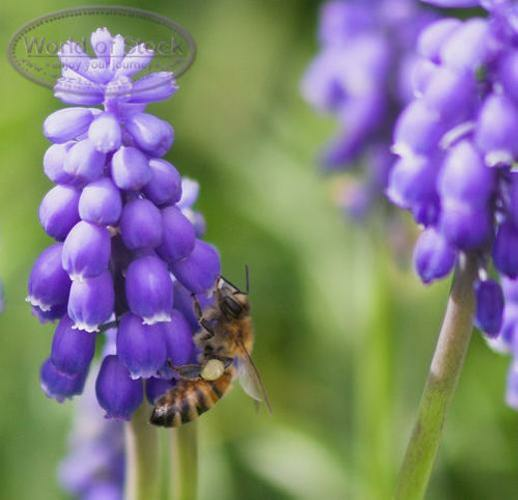
Flower: grape hyacinth